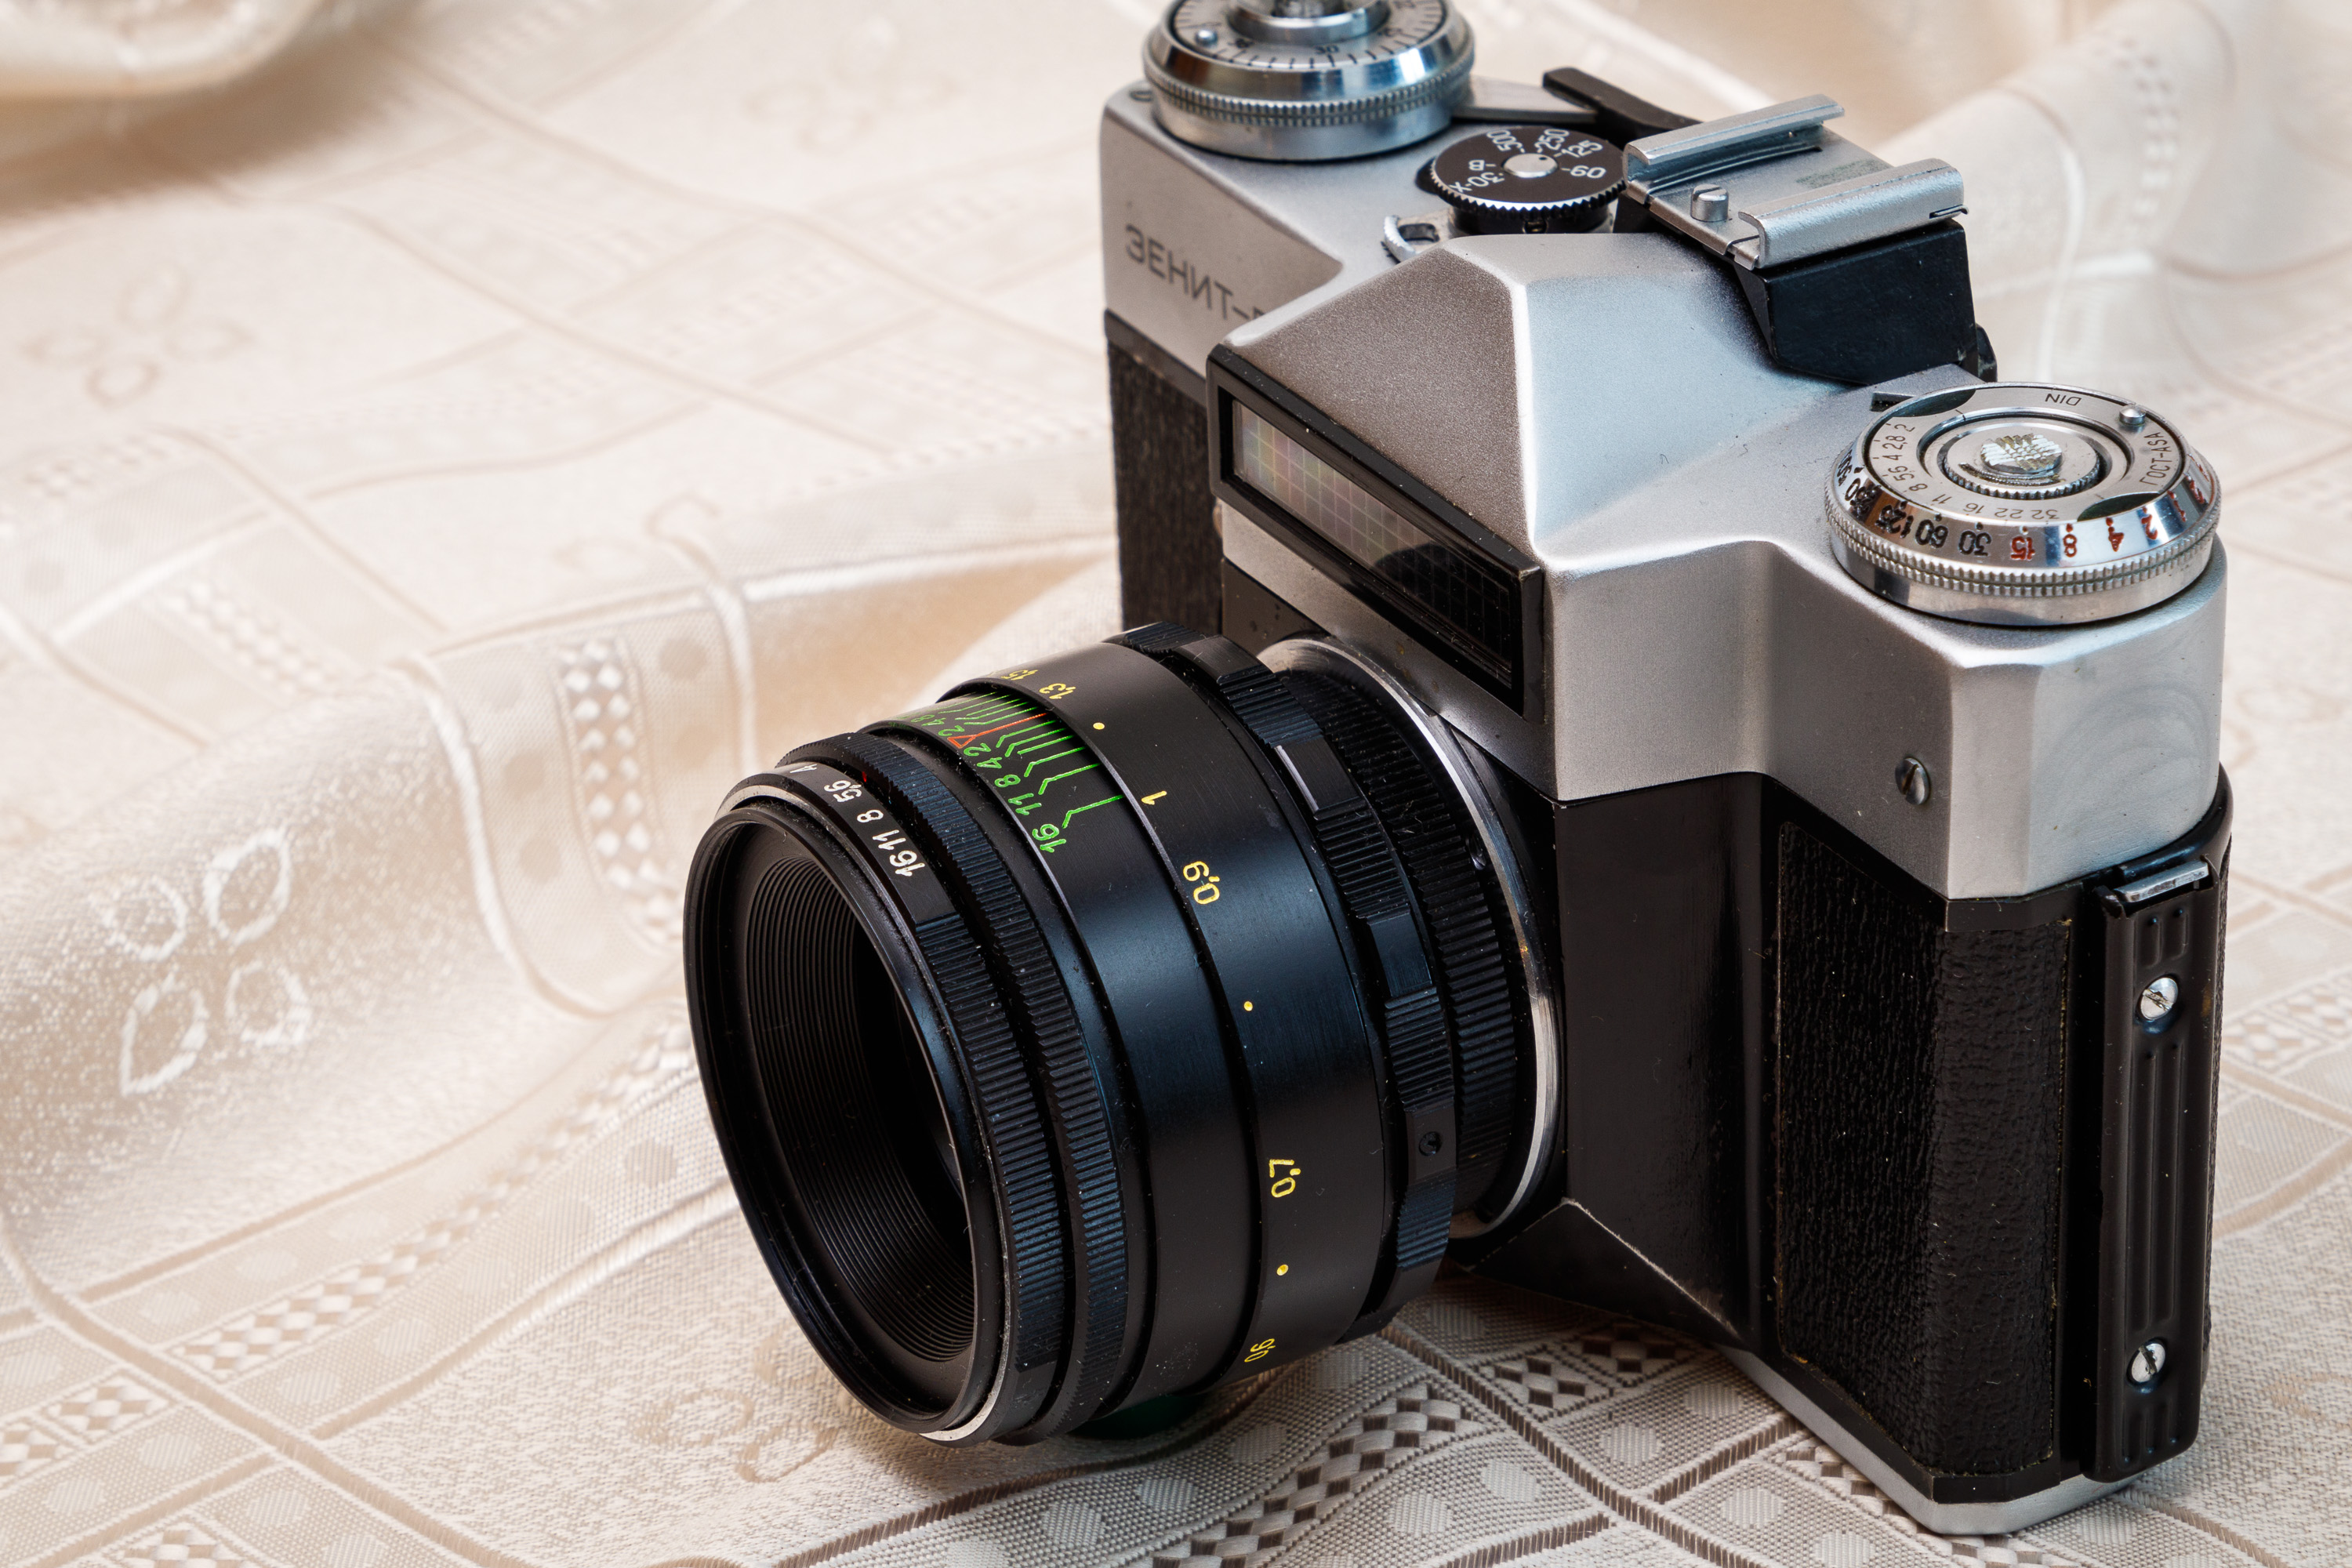
slr camera, camera, zenith, lens, retro, photographic equipment, cameras, photo, summer, photography, village, film, old camera, product, digital camera, single lens reflex camera, camera accessory, cameras optics, film camera, Point and shoot camera, camera lens, photograph, mirrorless interchangeable lens camera, reflex camera, gadget, optical instrument, snapshot, plastic, Material property, design, circle, brand, silver, multimedia, electronics, Transparent material, carbon, digital slr, teleconverter, machine, still life photography, classic, flash, number, shutter